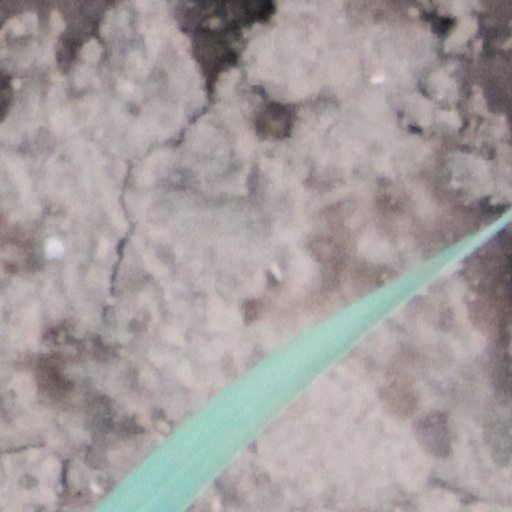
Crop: wheat